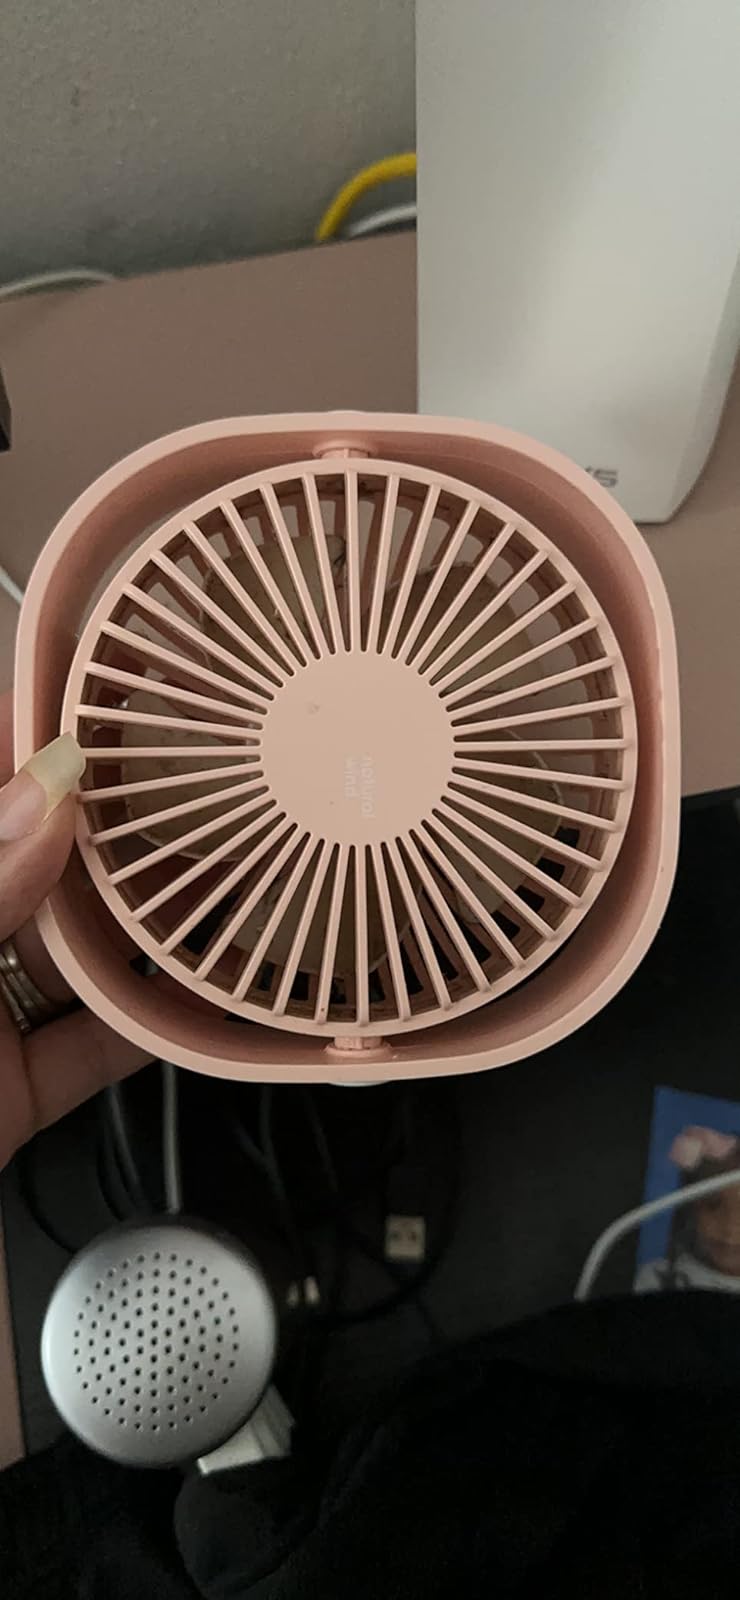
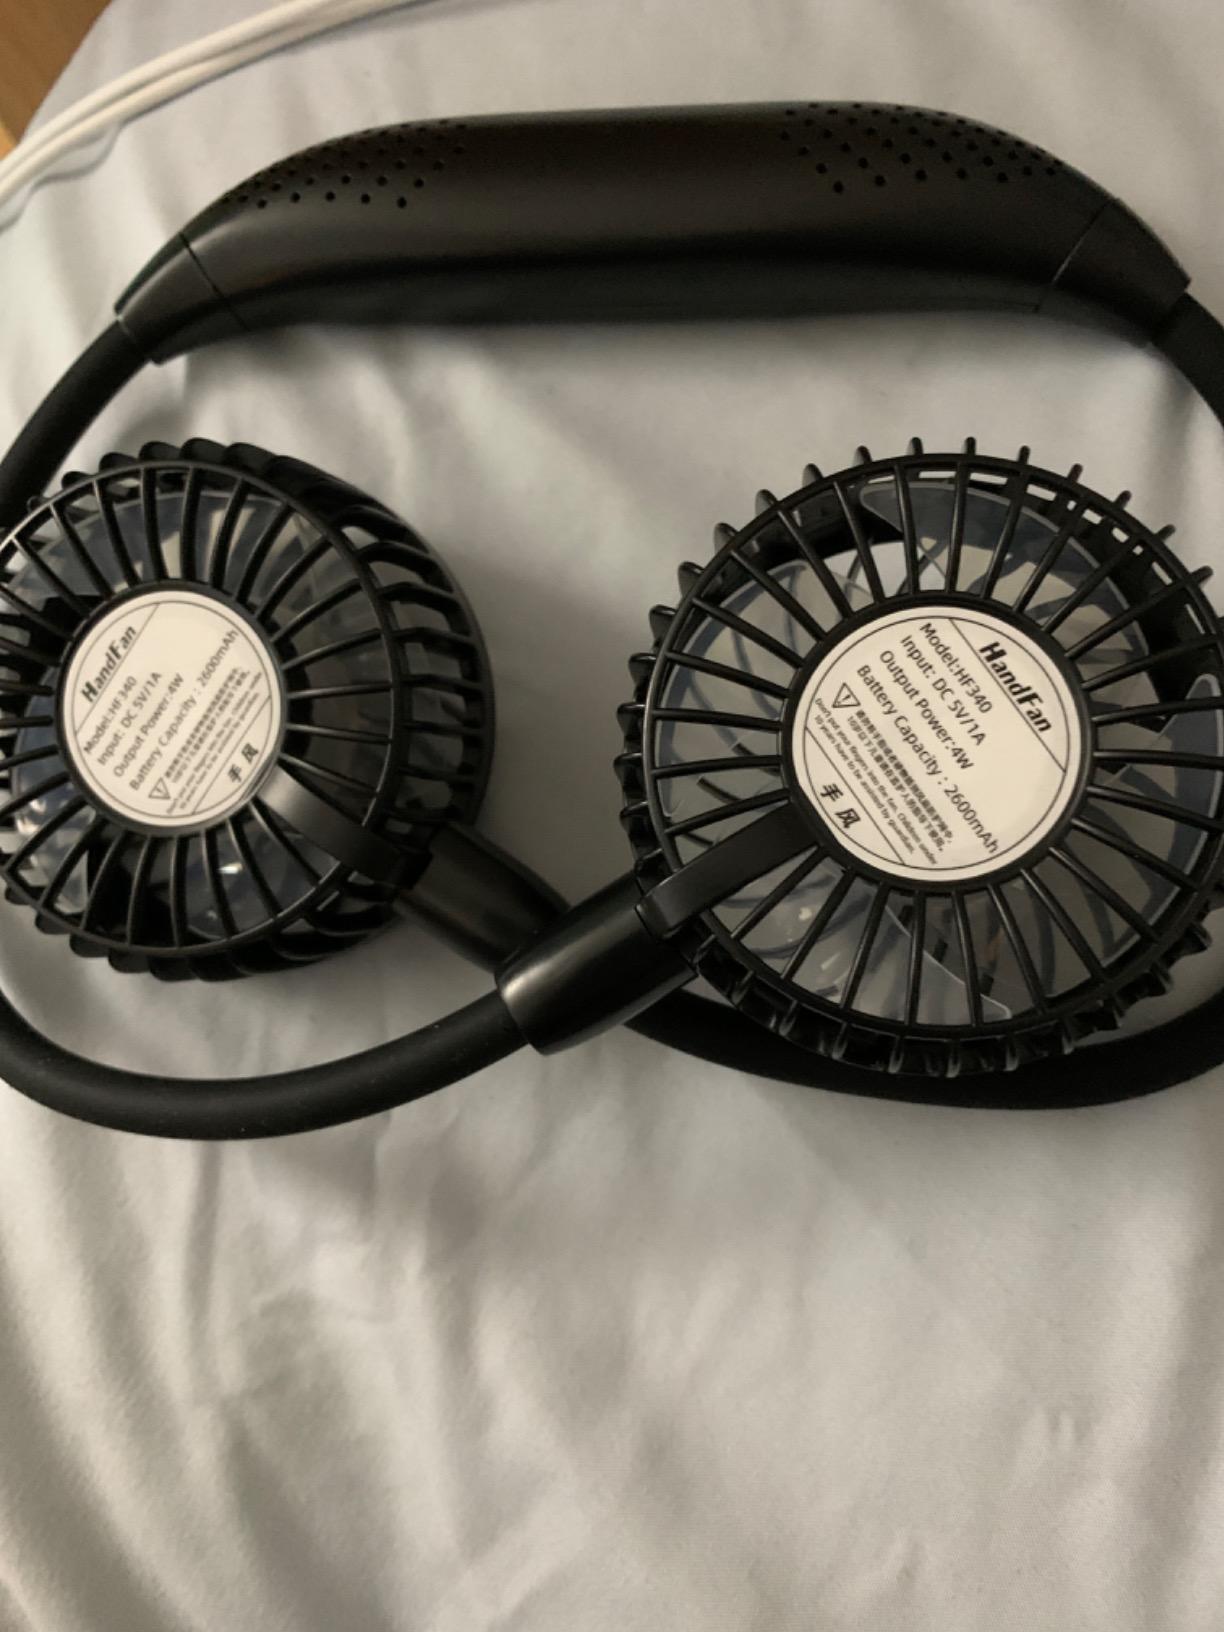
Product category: fan
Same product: no